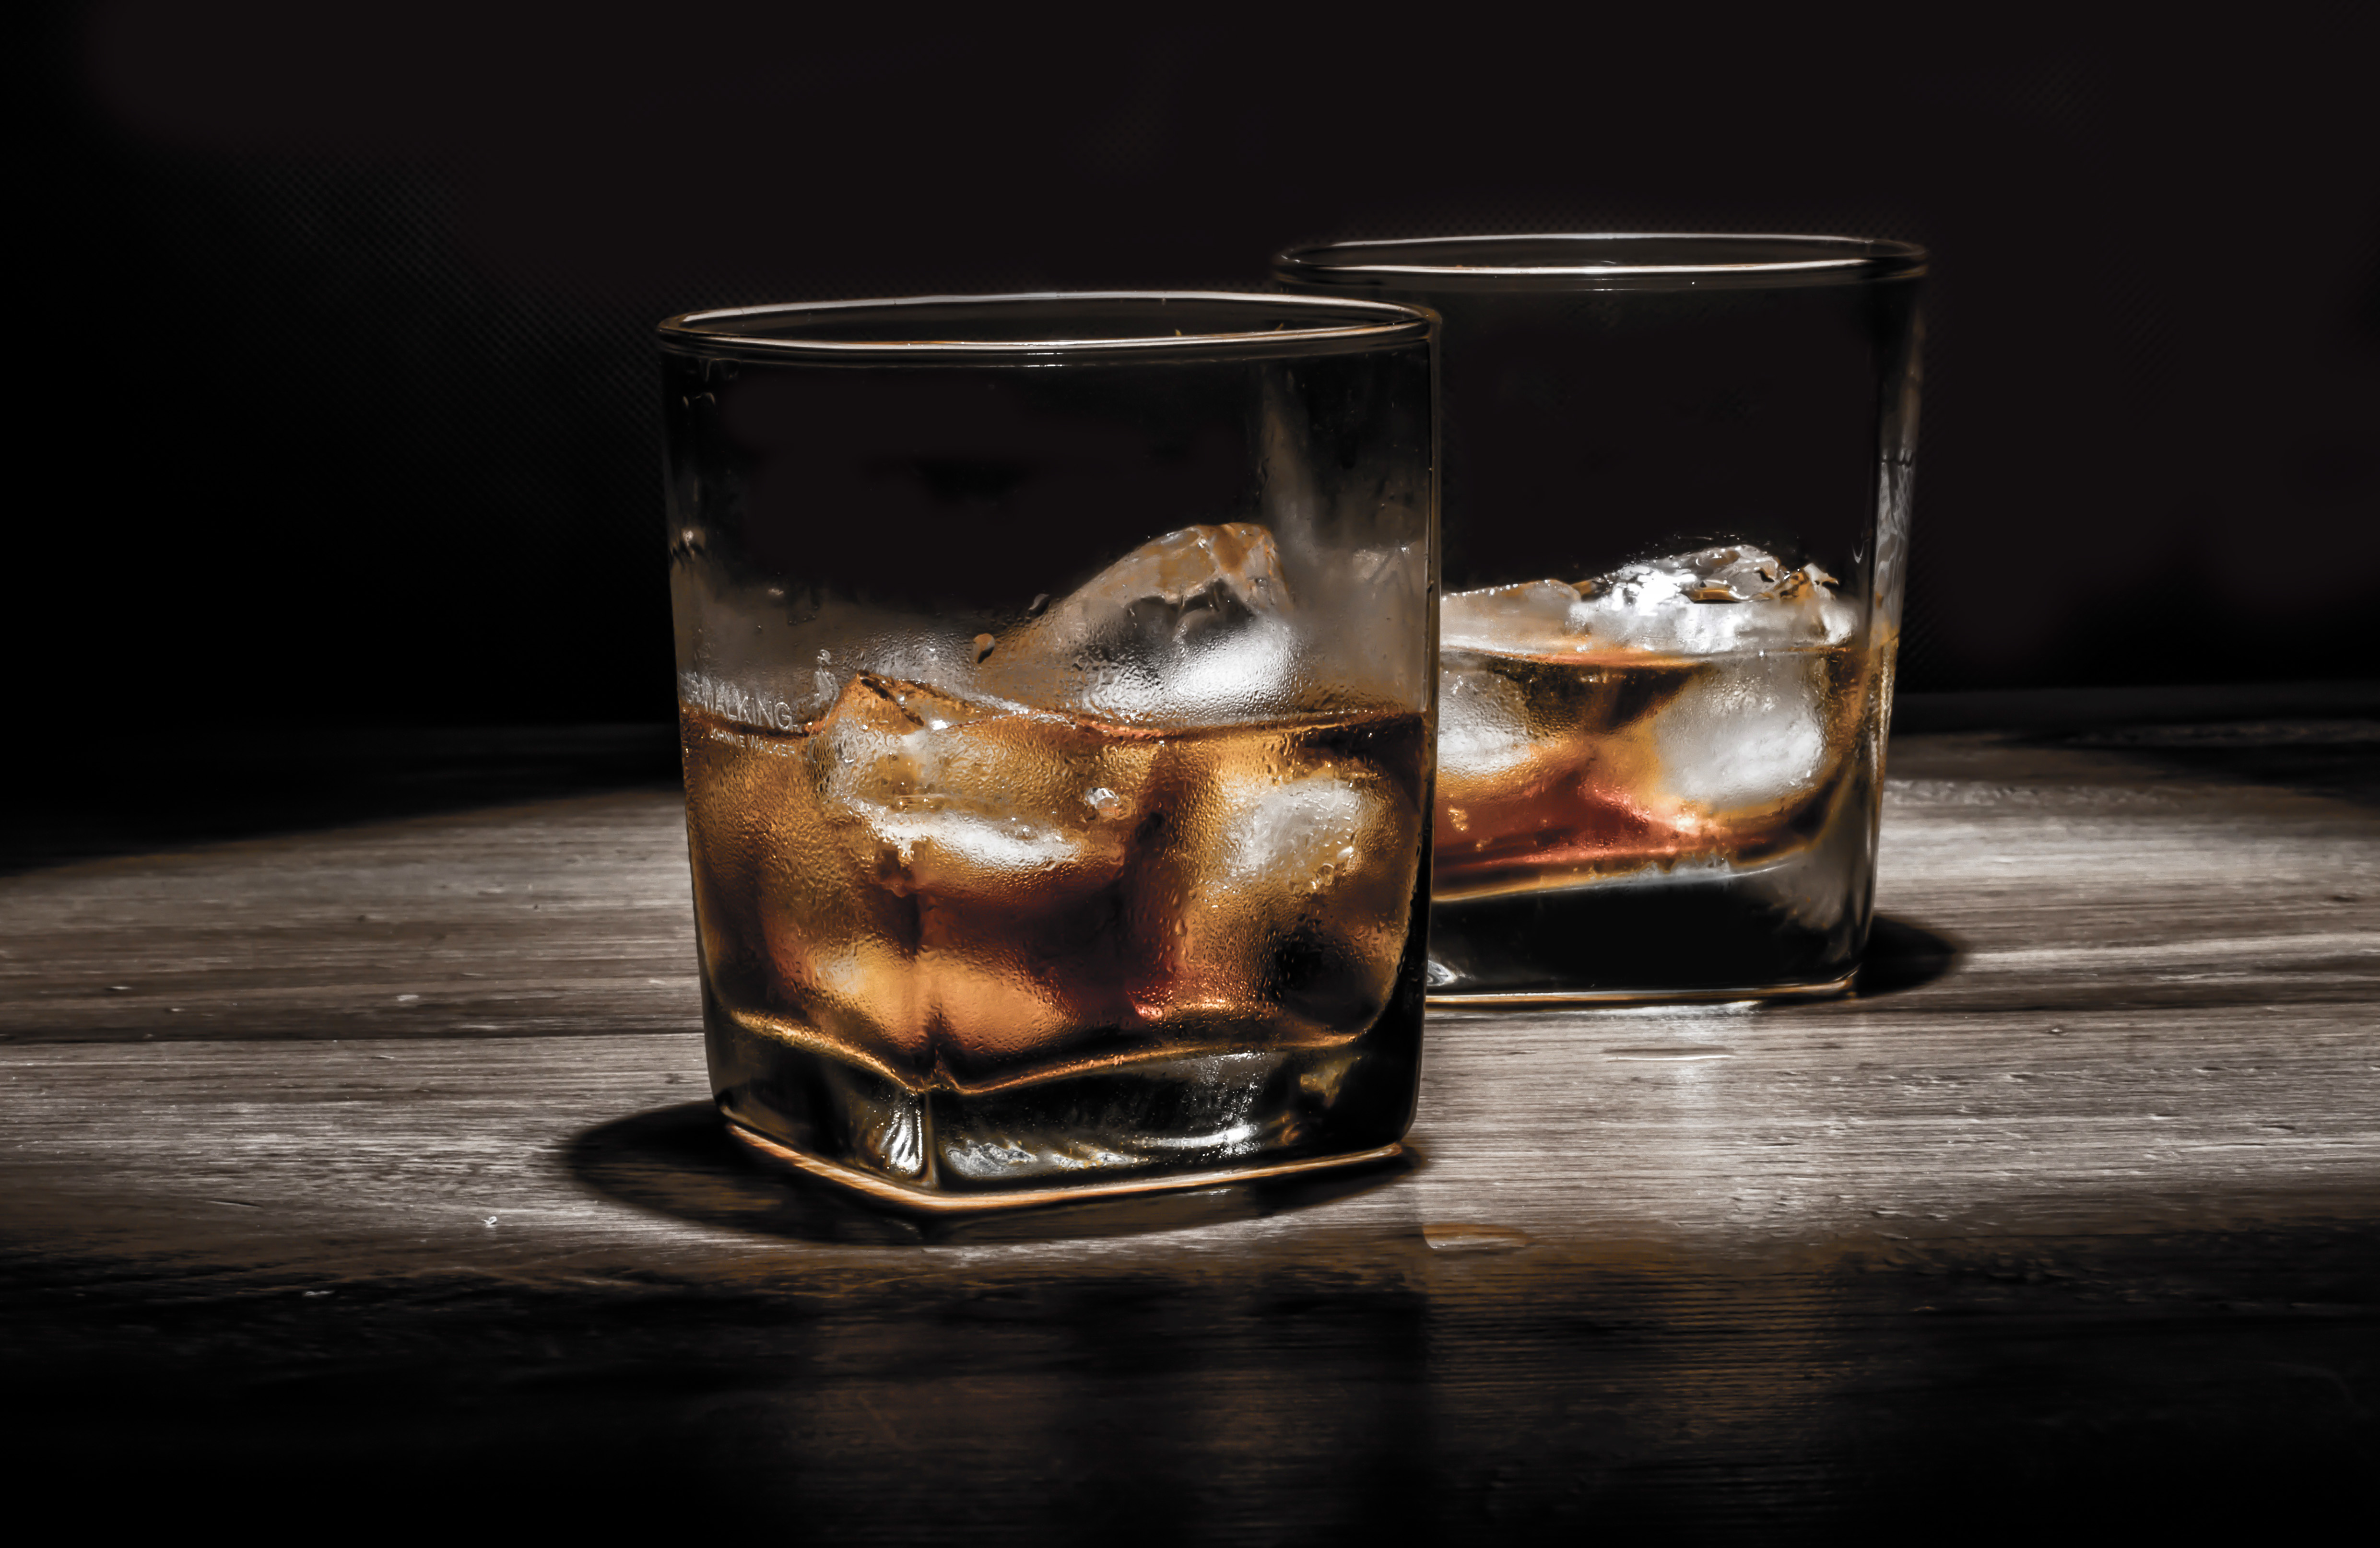
whisky, old fashioned glass, ice cube, drink, black russian, Mizuwari, rusty nail, drinkware, highball glass, tumbler, alcohol, distilled beverage, glass, scotch whisky, shot glass, Godfather, liqueur, still life photography, highball, amaretto, pint glass, old fashioned, tableware